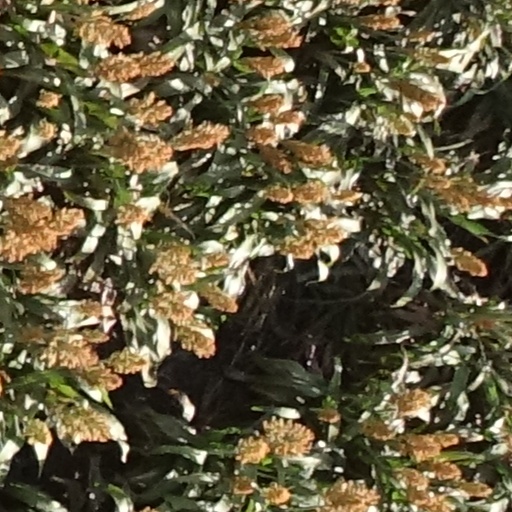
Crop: sorghum